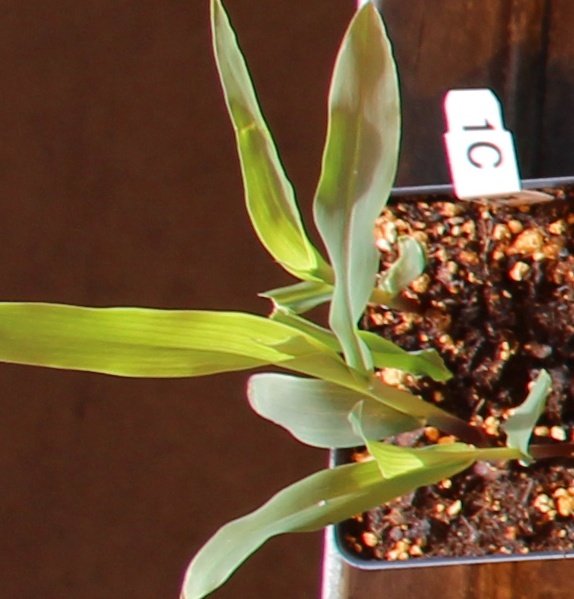
Label: Corn